Żurrieq F.C.

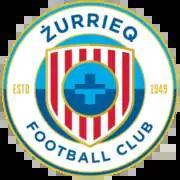

Żurrieq Football Club is a Maltese football club based in Żurrieq, Malta. The club currently plays in the Maltese Challenge League. They also play in the annual Maltese FA Trophy.